Shropshire

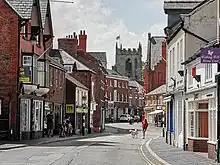
Wem, traditionally the headquarters of government in North Shropshire, and home to the North Shropshire District Council while in existence

The landscape around Hawkstone Park was used to represent parts of Narnia in the BBC's TV adaptation of C. S. Lewis's books in "The Lion, the Witch and the Wardrobe" in 1988 and "Prince Caspian" a year later.